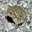
Label: frog